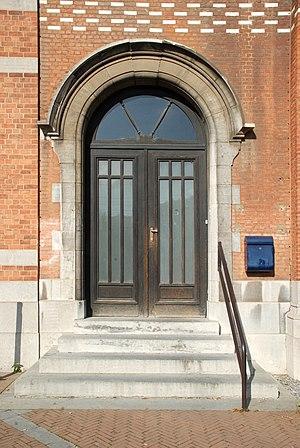
Belgique - Brabant wallon - Court-Saint-Étienne - Dispensaire des Usines Henricot
Le Dispensaire des Usines Henricot est un édifice de style éclectique situé sur le territoire de la commune belge de Court-Saint-Étienne en Brabant wallon conçu par l'architecte André Dautzenberg.